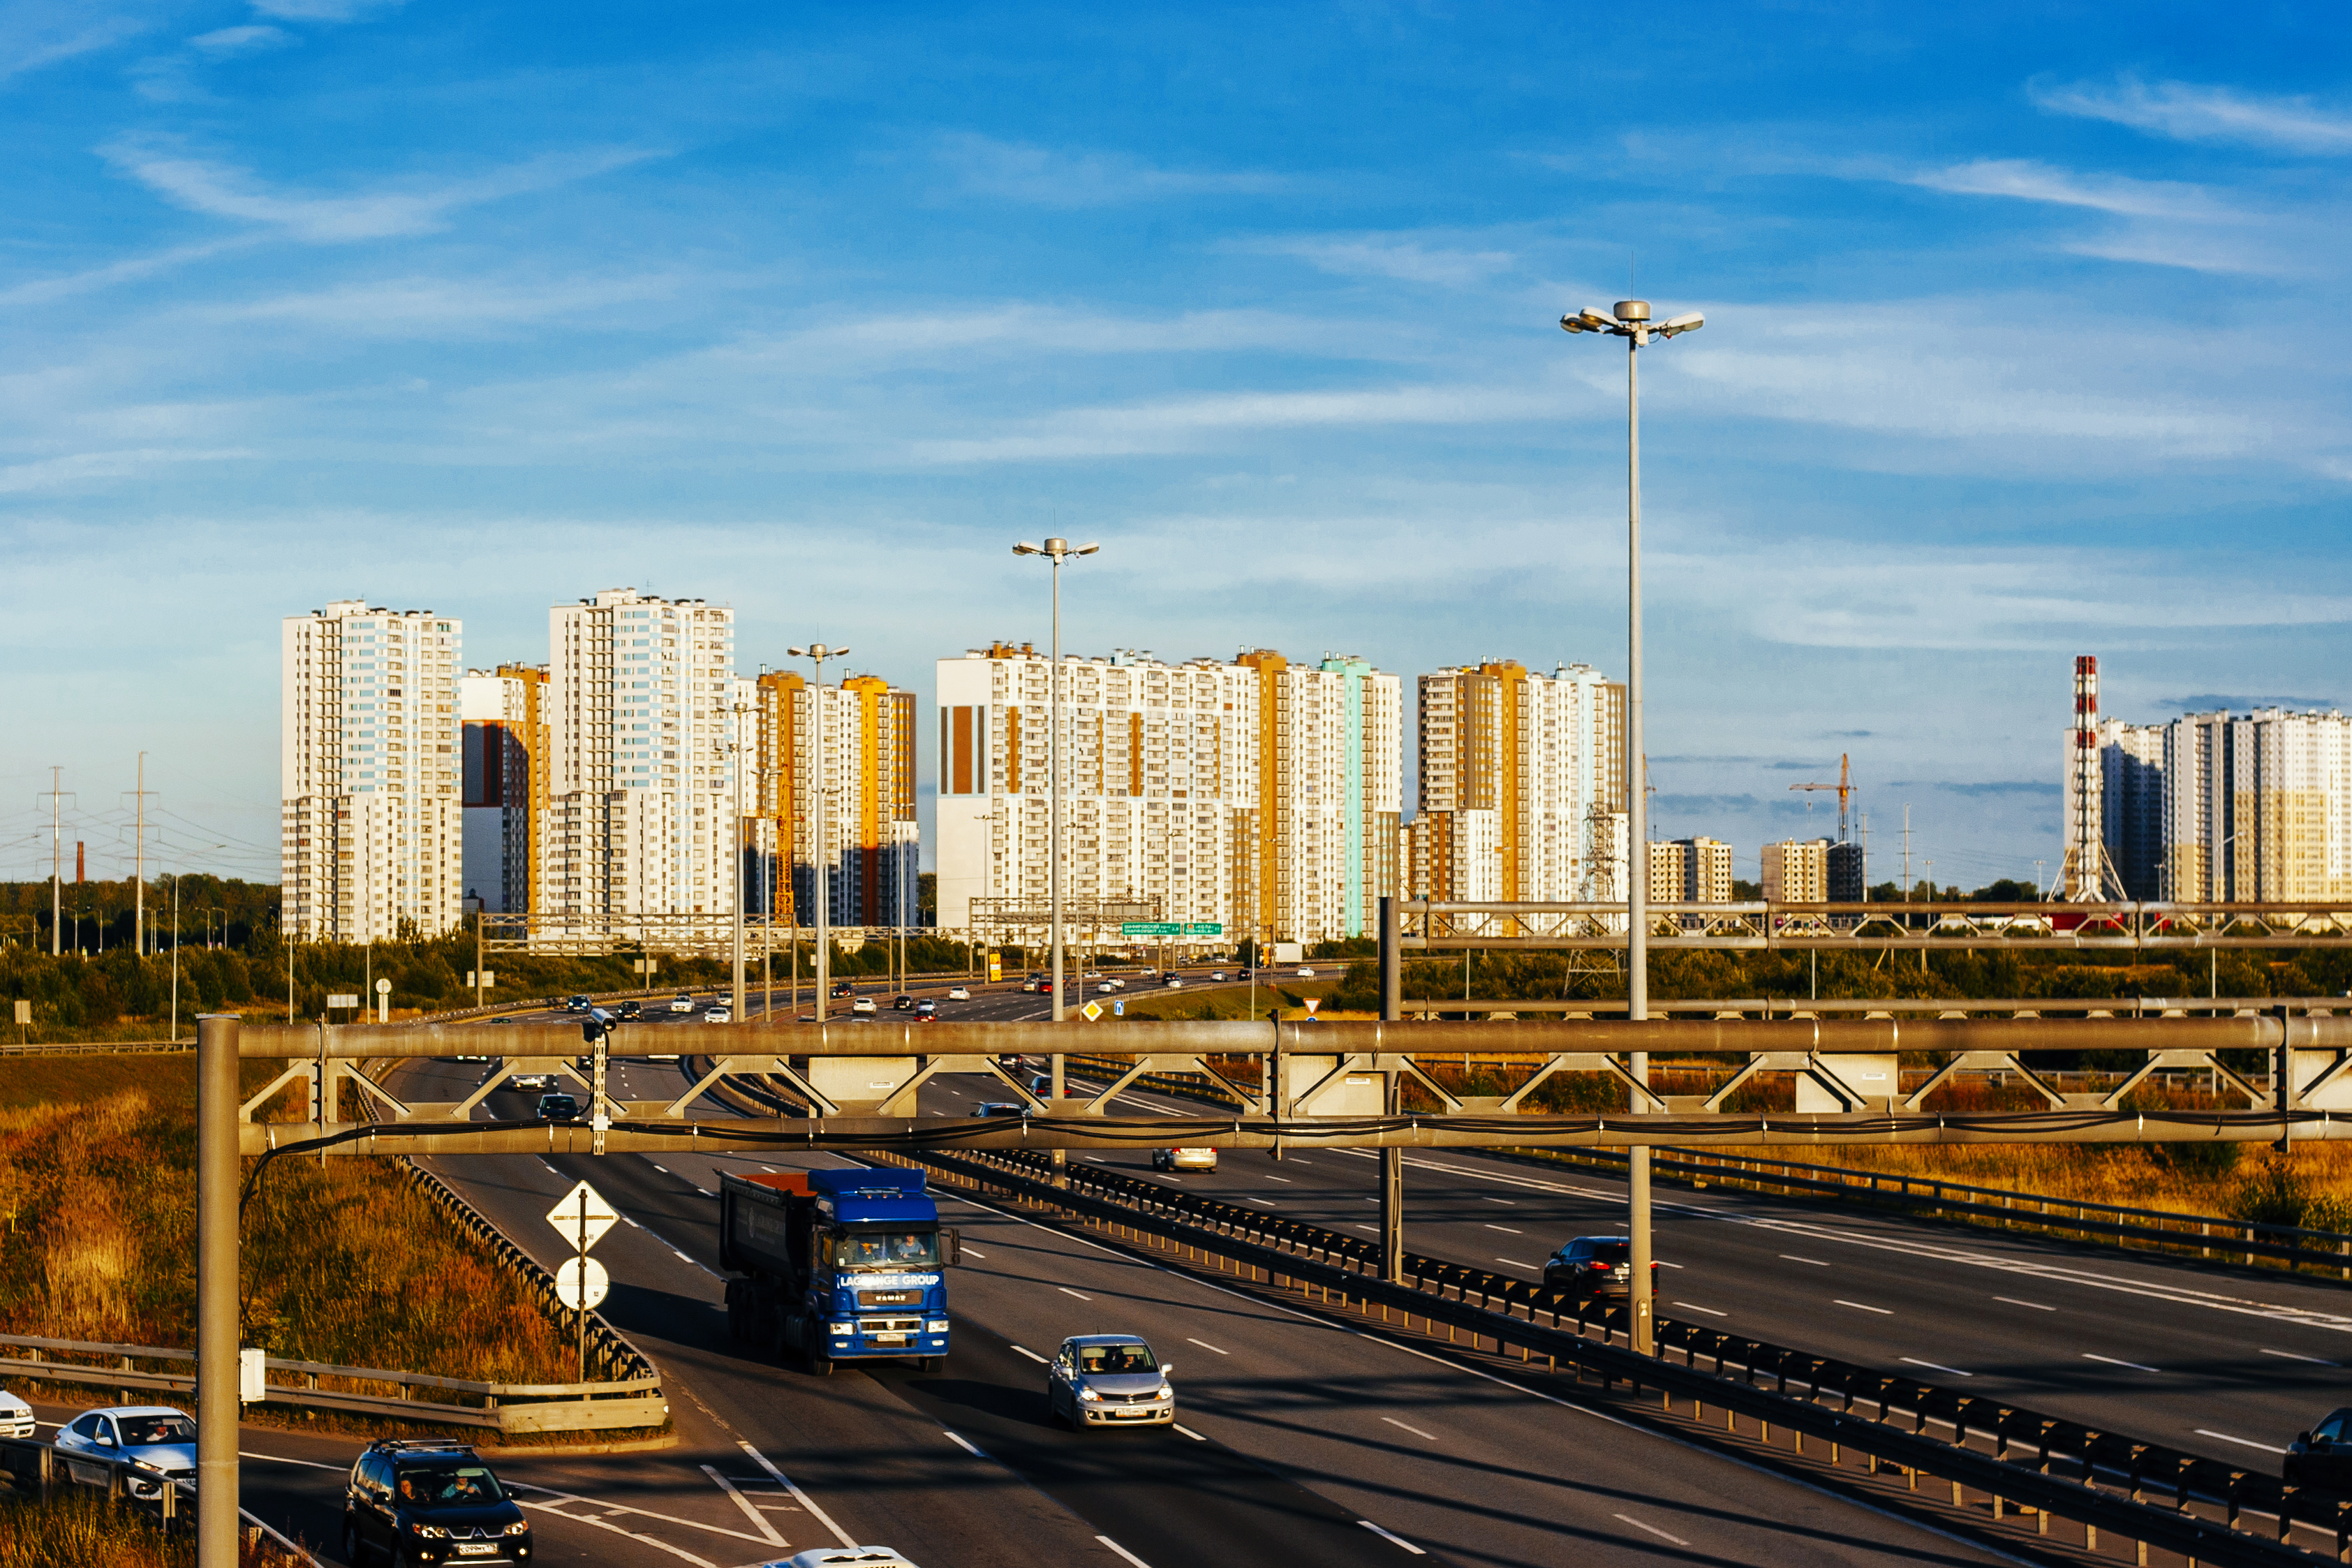
images, sky, cloud, building, daytime, skyscraper, car, street light, infrastructure, vehicle, lighting, architecture, road surface, tower, tower block, cityscape, thoroughfare, asphalt, urban design, dusk, residential area, road, horizon, morning, landmark, metropolis, city, landscape, mixed use, human settlement, bridge, overpass, downtown, condominium, evening, commercial building, lane, public utility, highway, freeway, electricity, nonbuilding structure, street, suburb, town, traffic, wheel, night, skyline, concrete bridge, truck, transport, junction, public transport, tire, intersection, headquarters, corporate headquarters